Banu Ifran

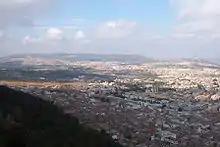
Tlemcen, a capital of the Banu Ifran

The oldest mentions concerning the Banu Ifran situate the bulk of their people in the western region of Mauretania Caesariensis. The Banu Ifran were one of the four major tribes of the Zenata or Gaetulia confederation in the Aurès Mountains, and were known as expert cavalrymen. According to Ibn Khaldun, "Ifrinides" or "Ait Ifren" successfully resisted Romans, Vandals and Byzantines who sought to occupy North Africa before the arrival of the Muslim armies. According to Corippus in his "Iohannis", during the reign of Justinian I between 547 and 550, the Banu Ifran challenged the Byzantine armies under John Troglita to war.